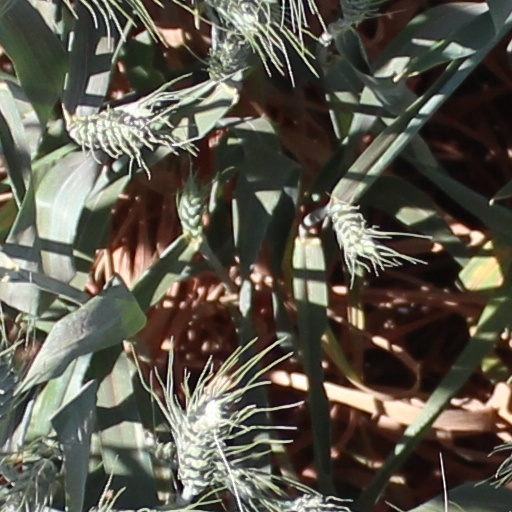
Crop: wheat